Adolf Clarenbach

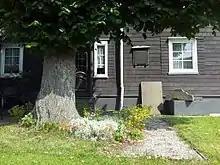
A memorial plaque on Buscherhof reminds of Adolf Clarenbach's birth location

Adolf Clarenbach was born shortly before the end of the 15th century on "Buscherhof", a farm that belonged administratively to Lennep in the former Duchy of Berg and ecclesiastically to Lüttringhausen. His exact birth date is unknown. The house of his birth now bears a memorial plaque to the "Reformer of Berg" (""Bergischer Reformator"").